Málaga

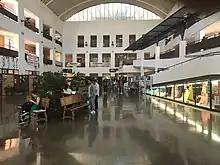
Interior of the Faculty of Education

The city is an important tourist destination, known as "the capital of the Costa del Sol". An estimated 6 million tourists visit the city each year. Tourists usually visit the birthplace of Pablo Picasso and the Museo Picasso Málaga, the Carmen Thyssen Museum, the old town or the beaches. The Málaga harbour is also the second busiest cruise port of the Iberian Peninsula.